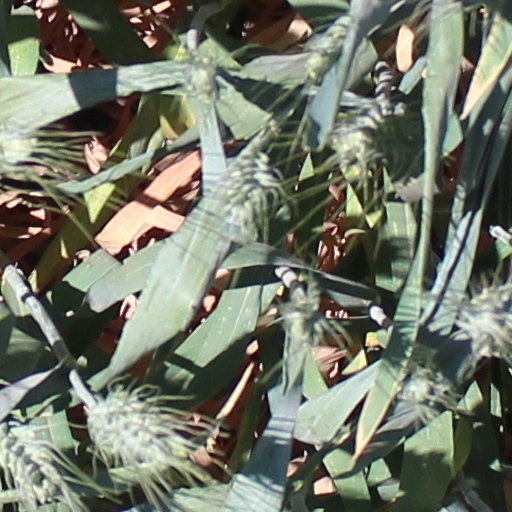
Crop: wheat